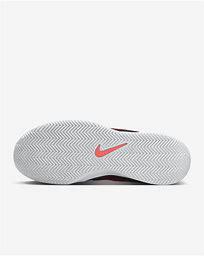
Brand: Nike
Model: Court Zoom Lite 3